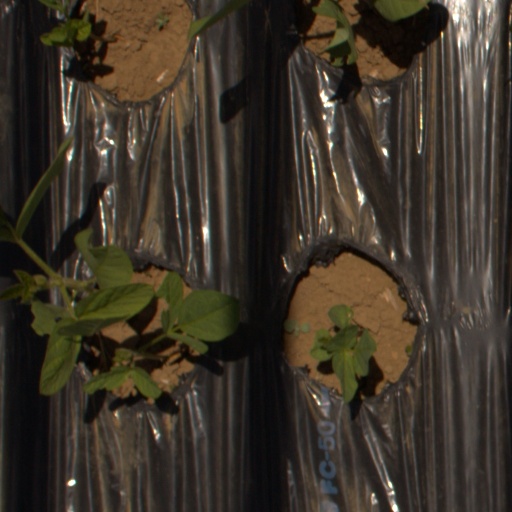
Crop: Jerusalem artichoke